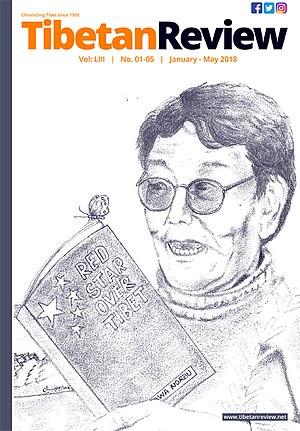
Dawa Norbu est un écrivain et professeur tibétain spécialiste de l'Asie centrale et des relations internationales.